Clyno

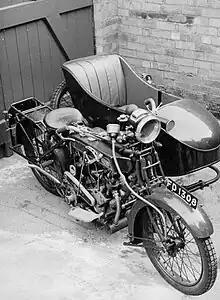
A Clyno combination motorcycle

As with many manufacturers, the First World War was a time of prosperity for Clyno. Together with Vickers they created a motorcycle with machine gun attachment, which was produced in large numbers. The choice of Clyno over its competitors as supplier of the standard motorcycle combination outfit for the Motor Machine Gun Service was made in 1915, and is said to have been a decision taken by Winston Churchill. At the Armistice in 1918 the British armed forces had 1,792 Clyno motorcycles, 1,150 at home and 642 overseas, including 478 in France. Clyno also signed an agreement with the Russian war commission to supply their army on top of their business with the British forces.